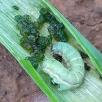
Crop: Onion
Condition: caterpillar-p